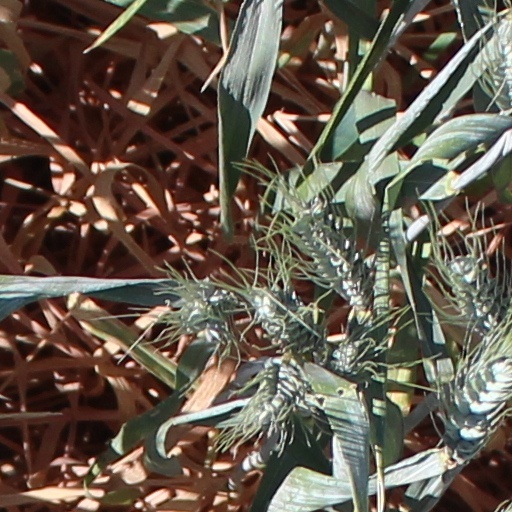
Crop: wheat